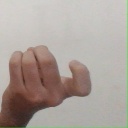
अक्षर: ज